Paracelsus

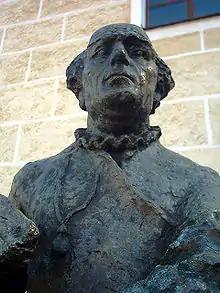
Monument to Paracelsus in Beratzhausen, Bavaria

In Alsace, Paracelsus took up the life of an itinerant physician once again. After staying in Colmar with Lorenz Fries, and briefly in Esslingen, he moved to Nuremberg in 1529. His reputation went before him, and the medical professionals excluded him from practising.